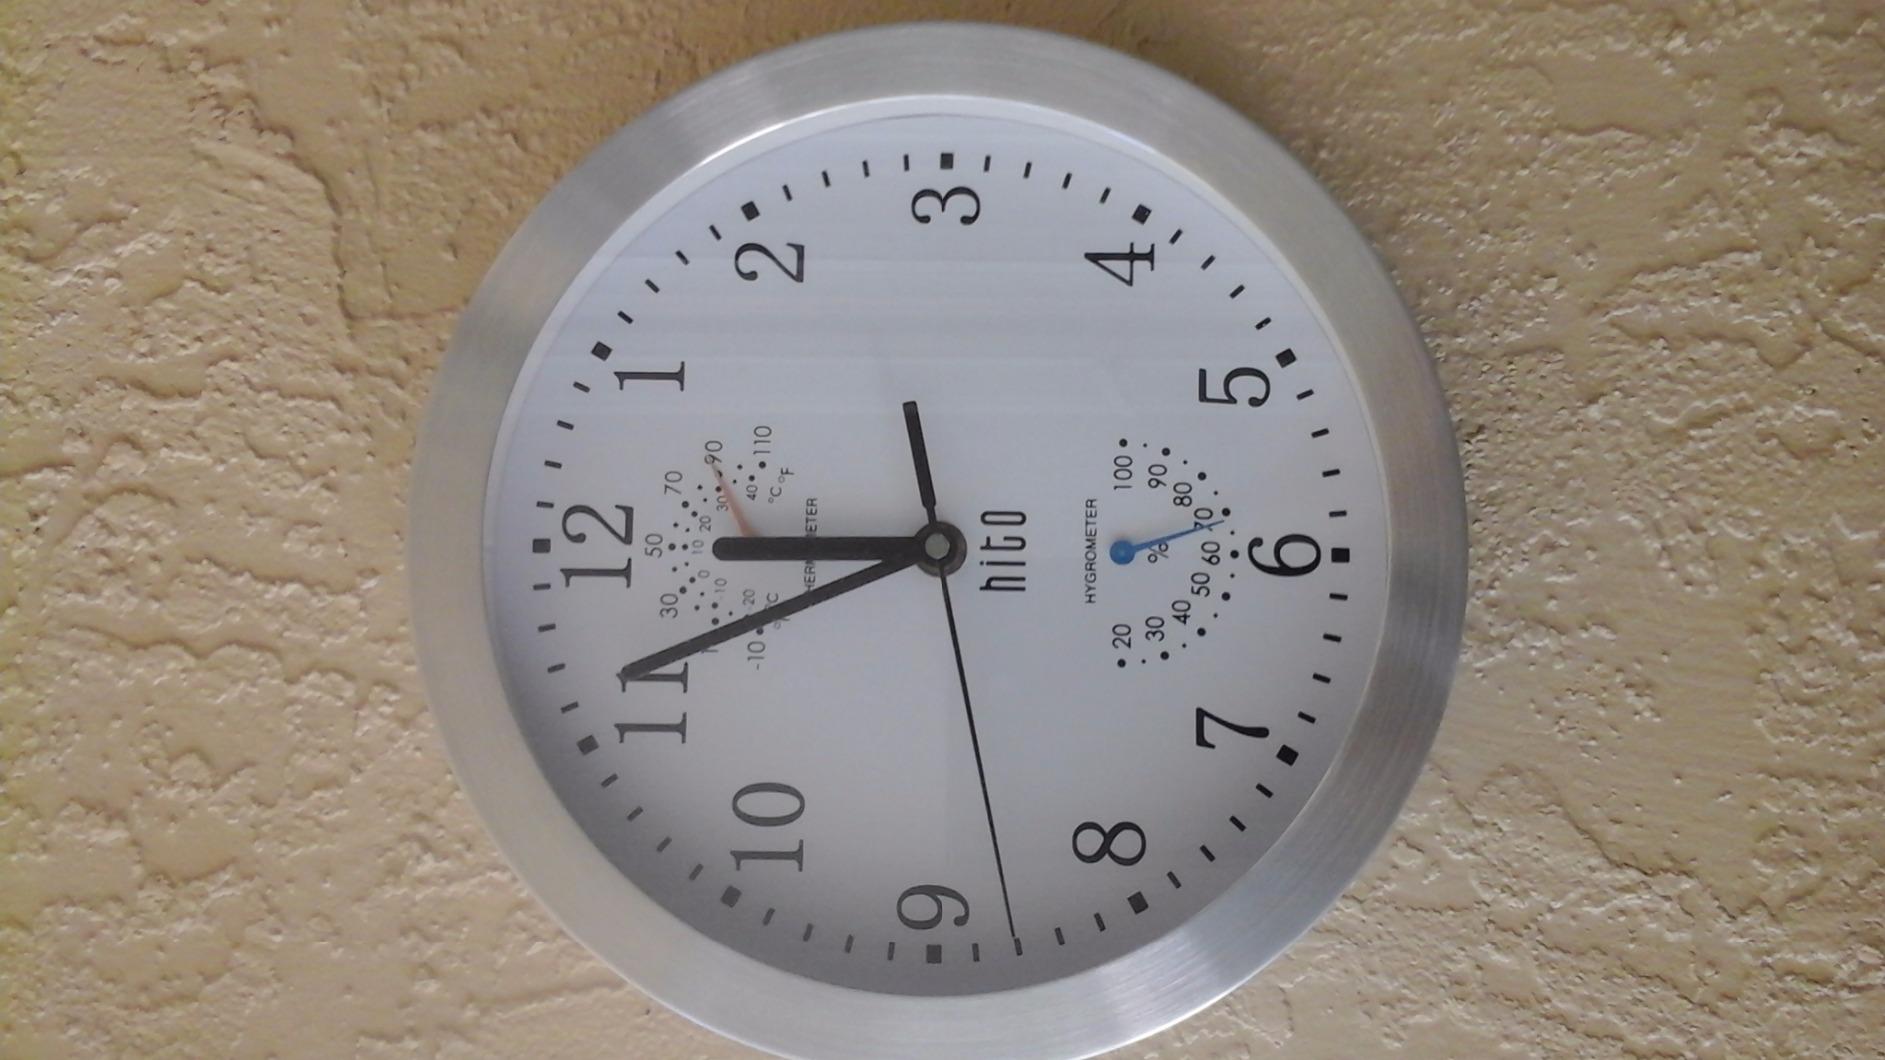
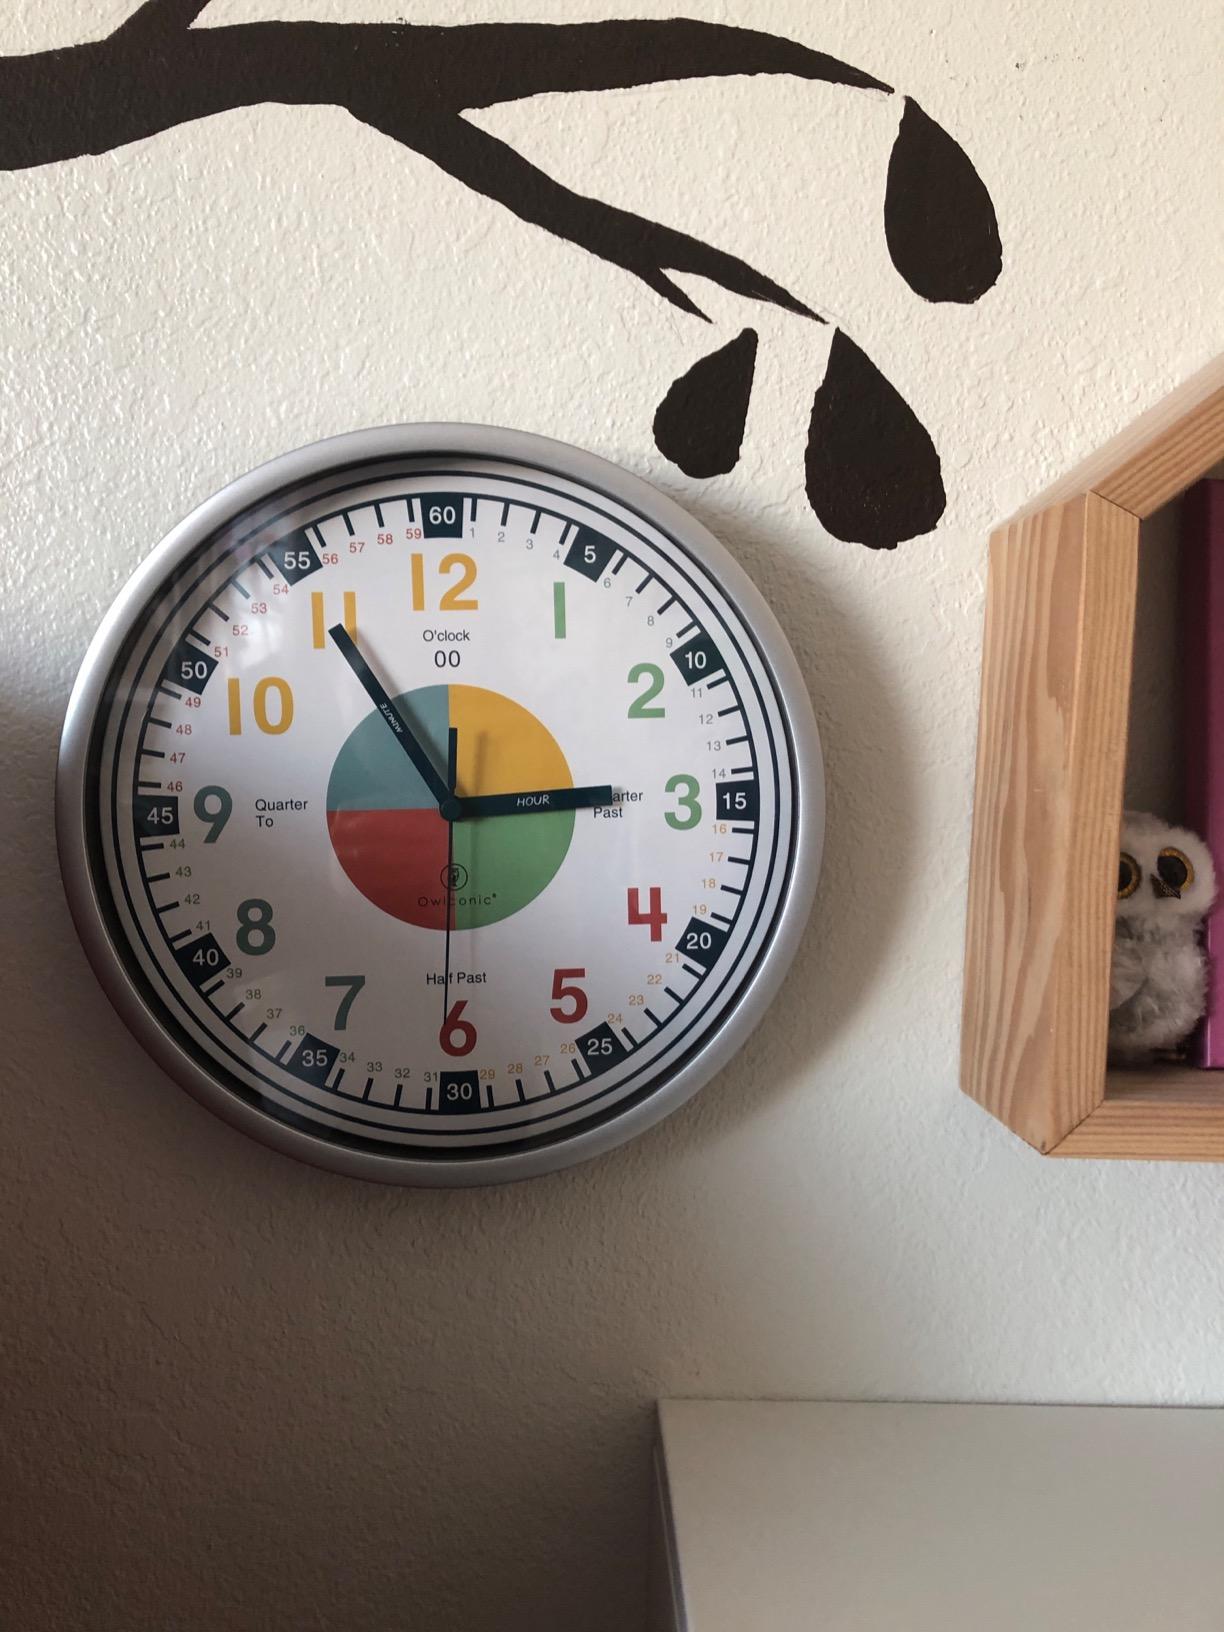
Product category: clock
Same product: no